Random checkpoint

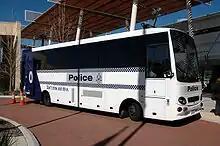
A Western Australia Police Booze Bus

In Australia, drivers may be stopped at any point along any public road by a police officer for what police term a "random breath test", commonly referred to as an "RBT". For an operation involving a large number of police (typically 10–20) at a fixed location, the colloquial term "booze bus" is often used.